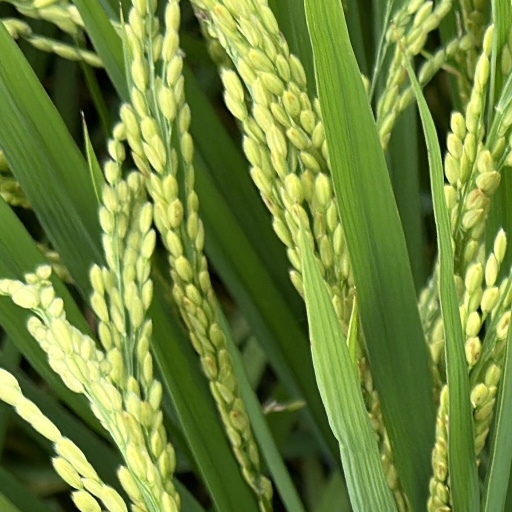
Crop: rice